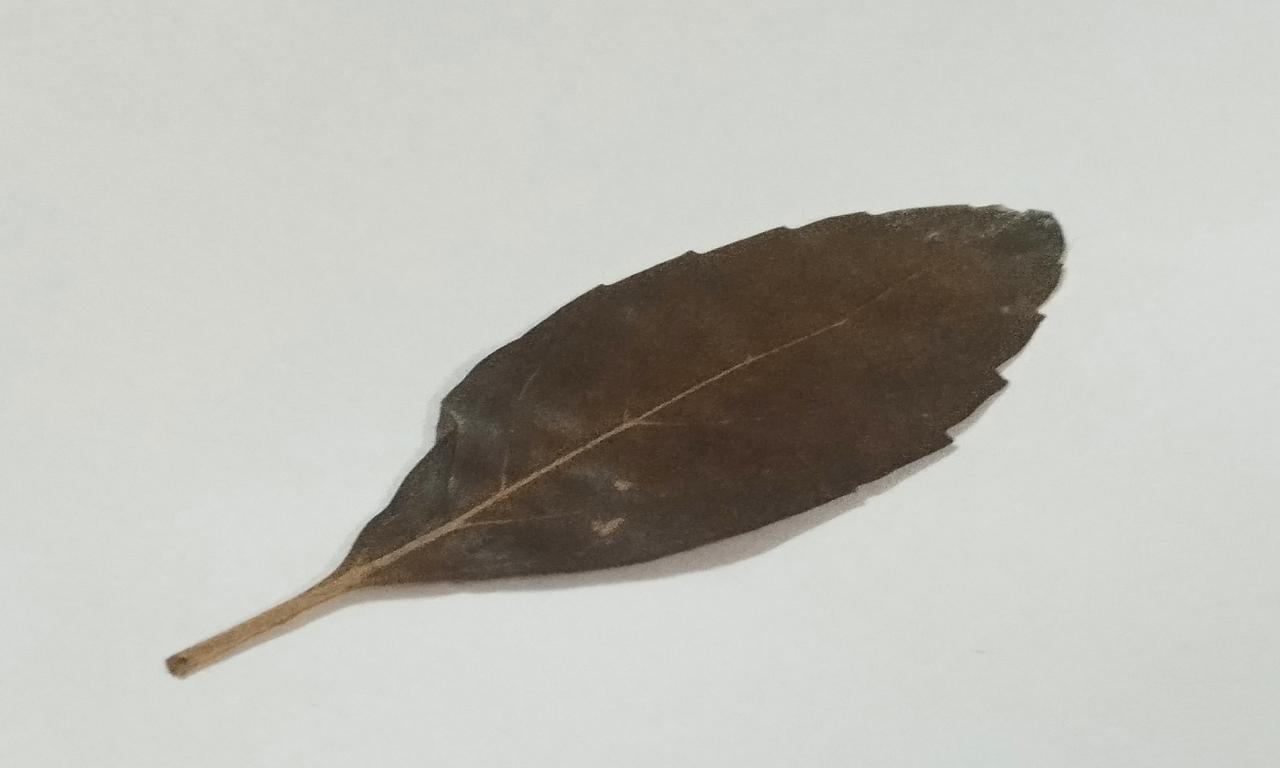
Label: Dried